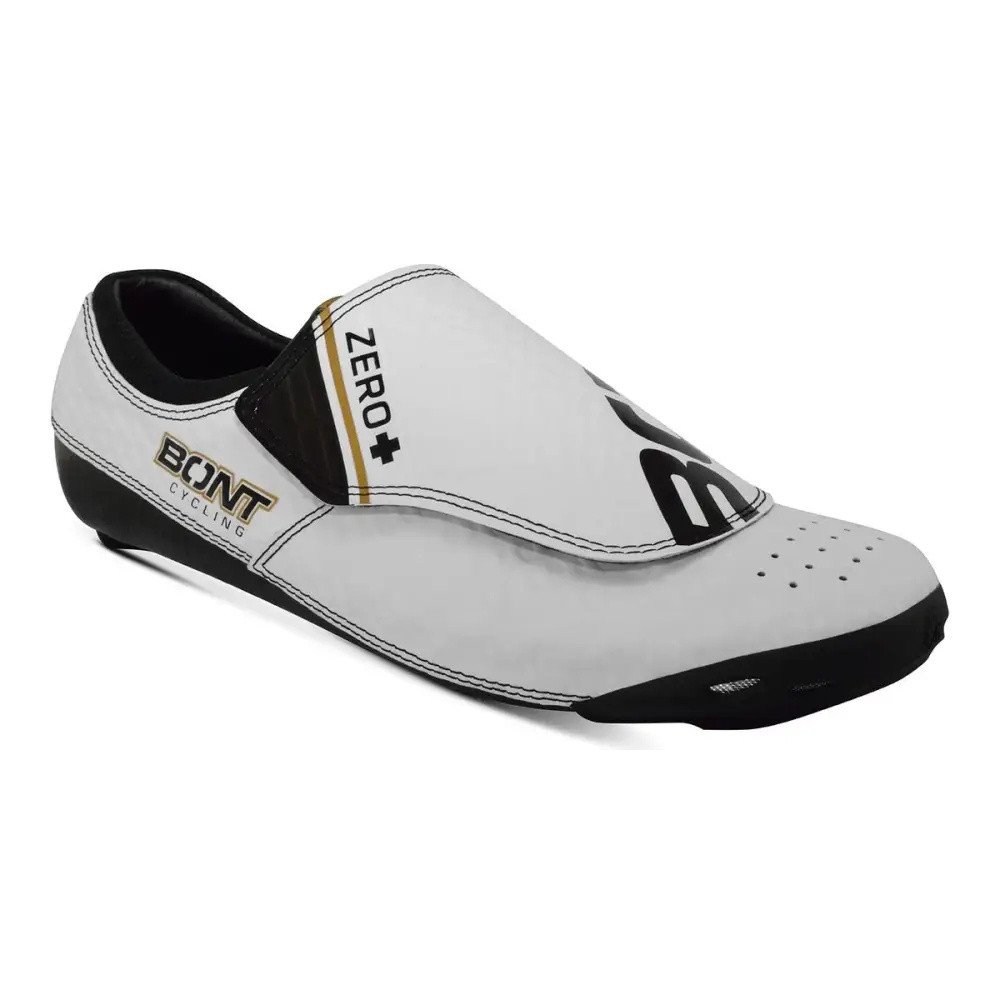
Bont Zero+ White
The new Zero+ has a fibre-wire tensioner dialled in with a single atop dial. The original monocoque chassis has been redesignedit now offers an improved fit, better stiffness and increased power transfer. A new liner and performance sculpted insole should improve comfort. Durolite material for the new upper. It’s dimpled, for a claimed improvement in aero performance.
Brand: Bont
Category: Sporting Goods > Athletics > Figure Skating & Hockey > Ice Skate Parts & Accessories > Figure Skate Boots